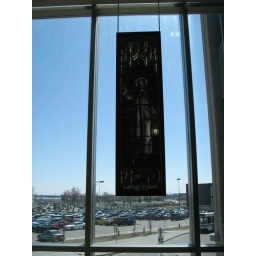
Stained glass window hanging in the EA stairwell.